Automatic tool changer

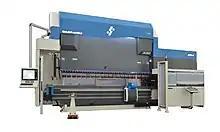
An Automatic Tool Changer for press brakes, used to set up, rearrange, and remove punches and dies. Tooling is stored in a motorized tool rack (right) and is placed in the desired position by the shuttle (blue/grey/white on center).

The use of automatic changers increases the productive time and reduces unproductive time. It provides the storage of the tools which are returned automatically to the machine tool after carrying out the required operations, increases the flexibility of the machine tool, makes it easier to change heavy and large tools, and permits the automatic renewal of cutting edges.